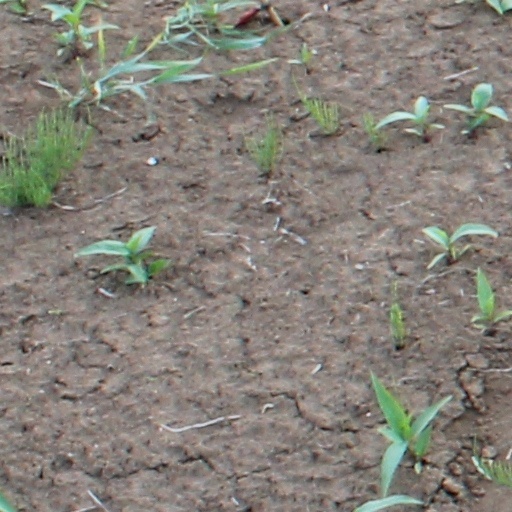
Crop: wheat